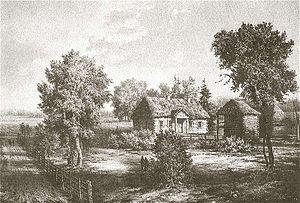
Adam Mickiewicz, né le 24 décembre 1798 à Zaosie ou à Nowogródek et mort le 26 novembre 1855 à Constantinople, est un poète et écrivain polonais, considéré comme l'un des plus grands poètes romantiques.